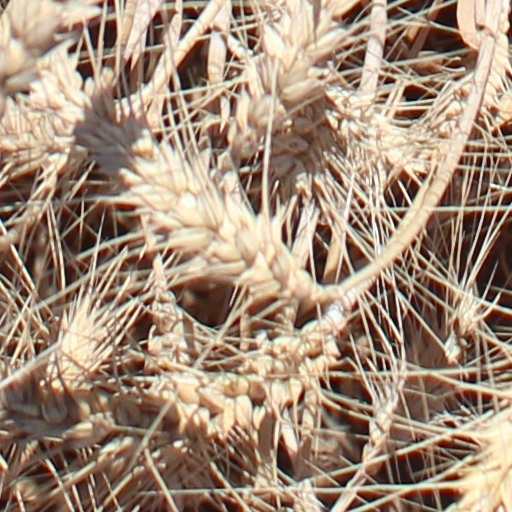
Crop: wheat